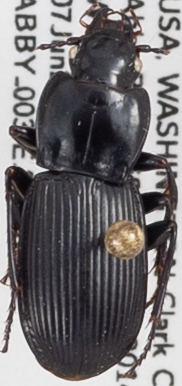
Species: Pterostichus herculaneus
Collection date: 2022-06-07
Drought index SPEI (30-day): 1.546
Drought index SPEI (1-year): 1.082
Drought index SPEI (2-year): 0.47